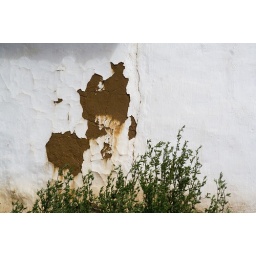
A wall of a building in Old Town San Diego, CA